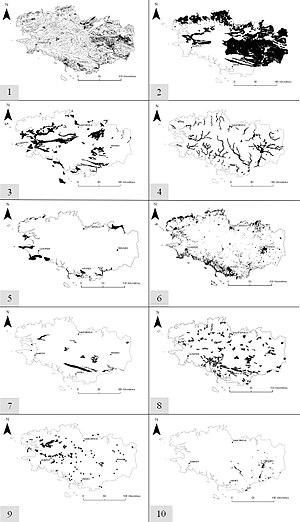
Distribution régionale de quelques grands types de sols
Les sols de Bretagne, comme tous les sols, sont formés grâce à la pédogénèse, c'est-à-dire un ensemble de processus physiques, chimiques et biologiques, ce qui a conduit en Bretagne à différents types de sols. Ces sols bretons ont notamment évolué au cours du Quaternaire et au cours de la période récente, et ont un rôle comme interface dans l’environnement.